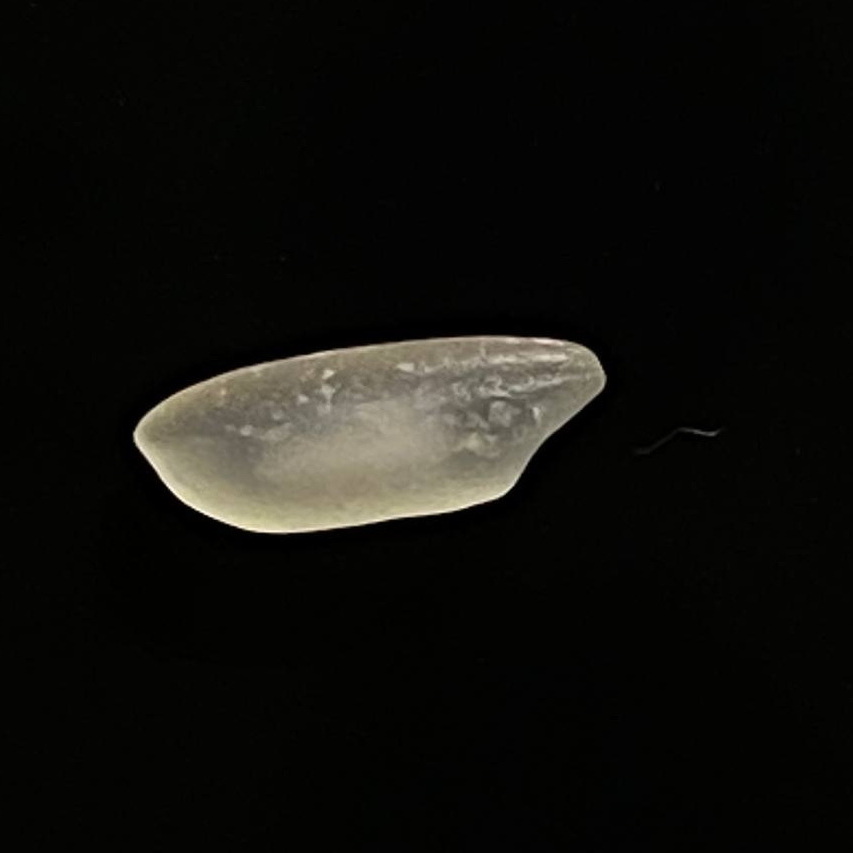
Rice variety: Subol_Lota